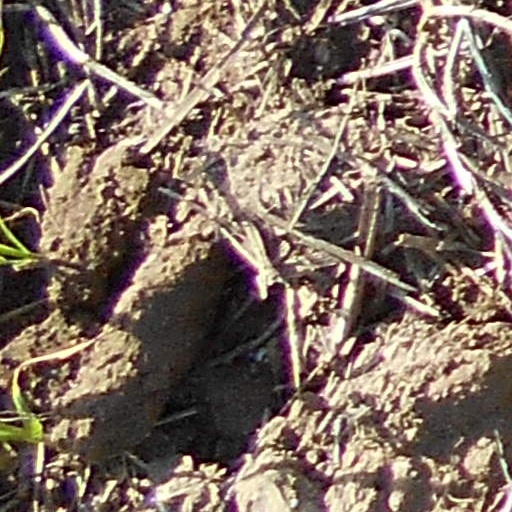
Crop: wheat